Owen gun

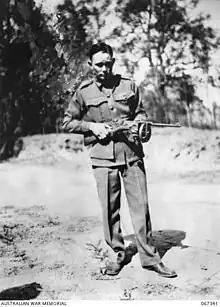
Evelyn Owen

The Owen gun was created by Australian Army private Evelyn Owen in 1931, who finalised the design in 1938, when he was around 23. Owen submitted the design to the Australian military, but was rejected, as they were waiting for the British Sten to finish development. By May 1940, Owen had enlisted in the Second Australian Imperial Force, and was set to deploy to the Middle East, but after speaking about his design to the manager of a local plant of Lysaght, who had an interest in the design, Owen was transferred to the Central Inventions Board. In June 1941, Owen was discharged from the army and began to manufacture the Owen gun. After conducting tests in September that year, the Owen was found to be more accurate and reliable than competing designs such as the Sten and Thompson.